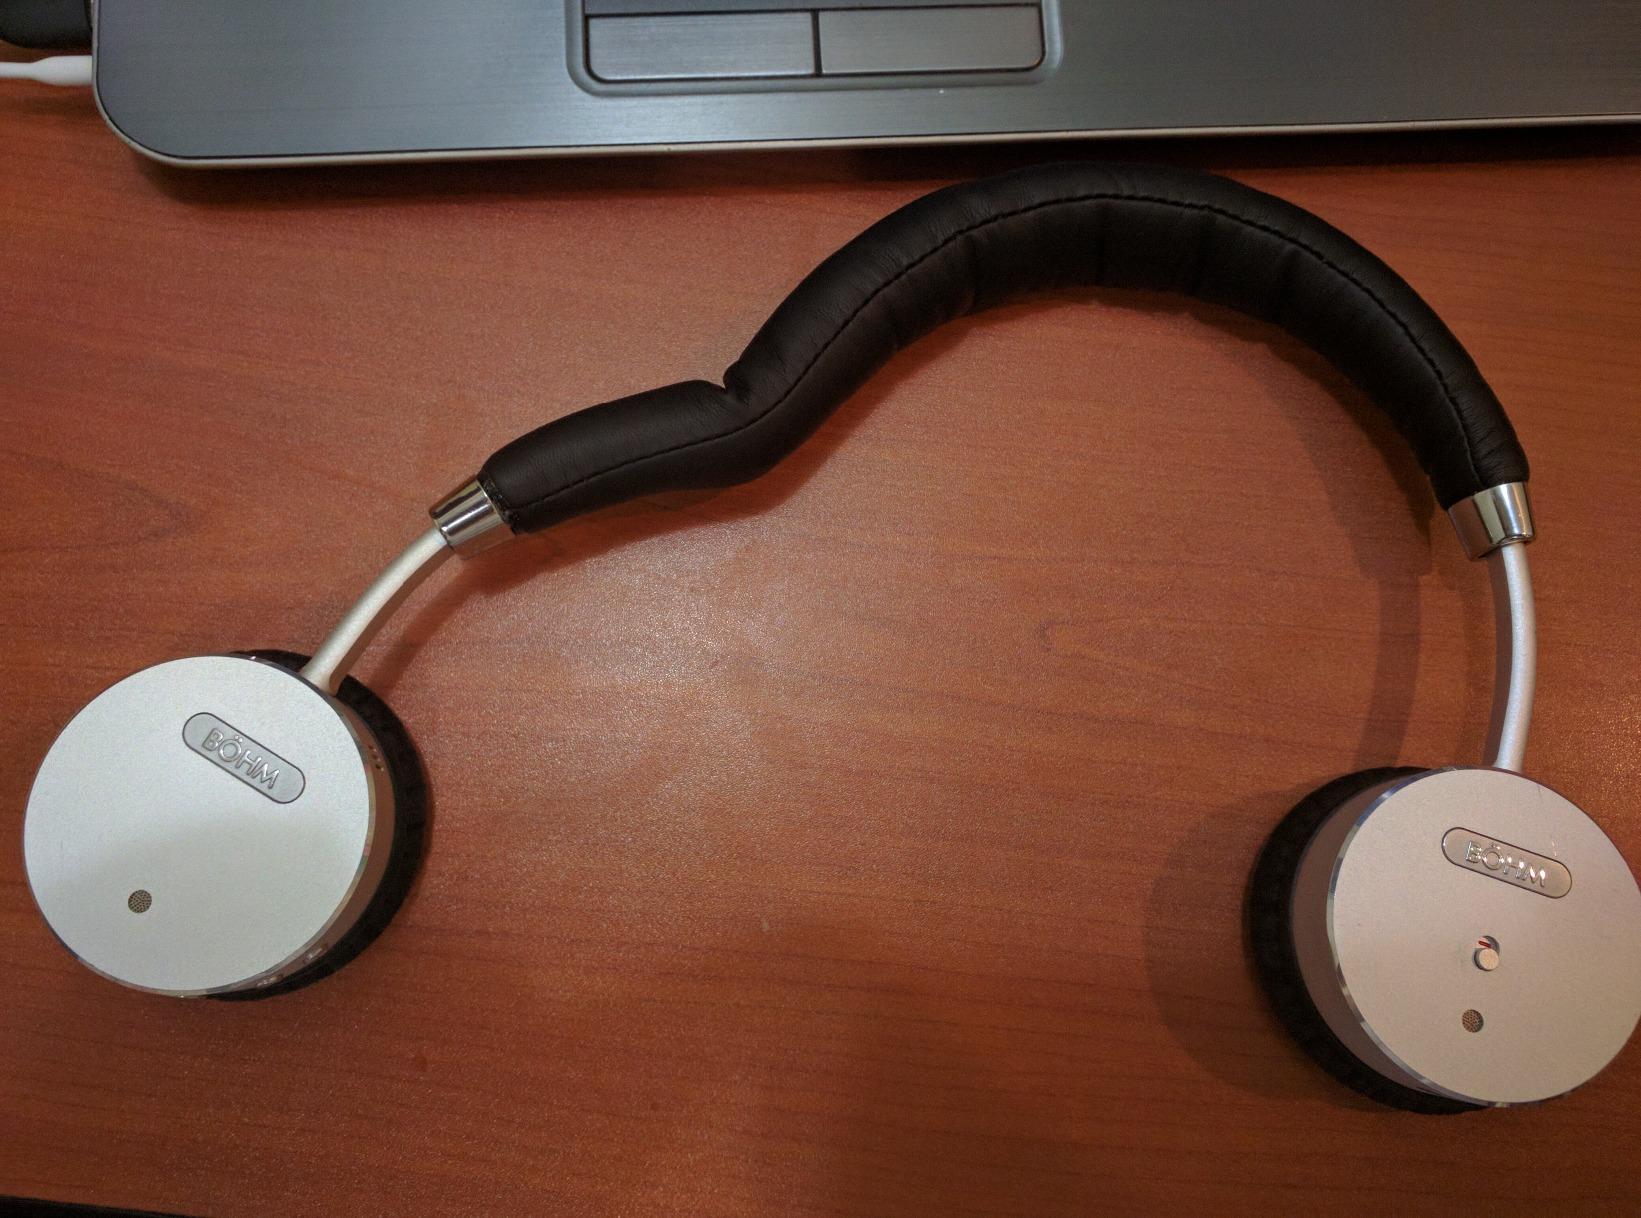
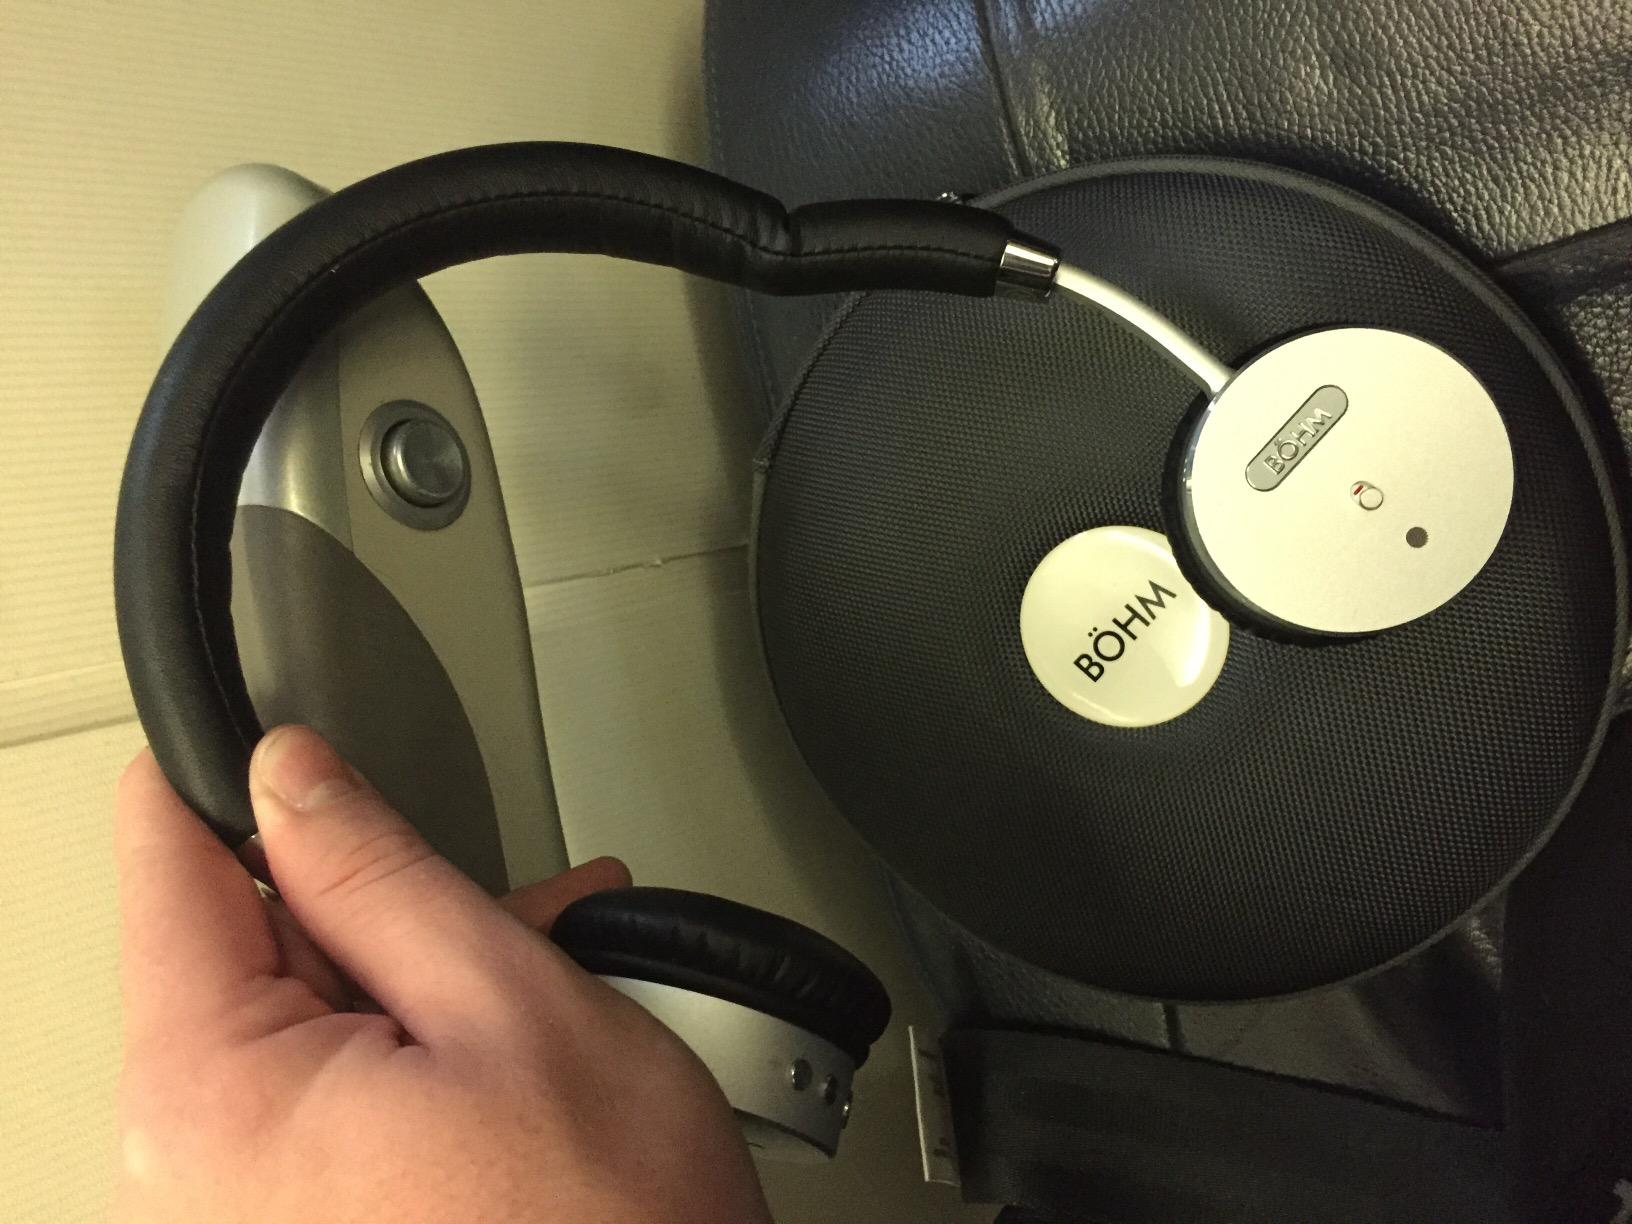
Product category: headphones
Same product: yes